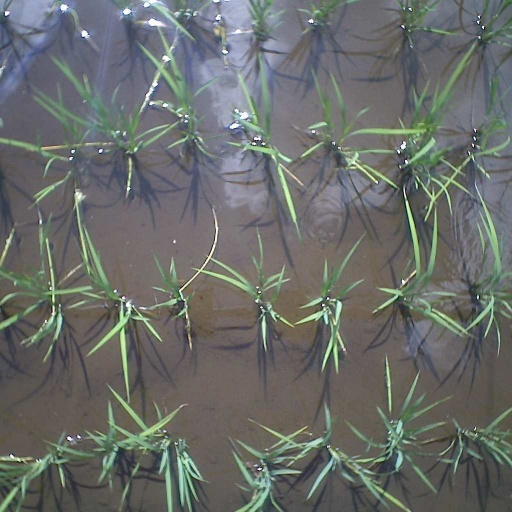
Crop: rice